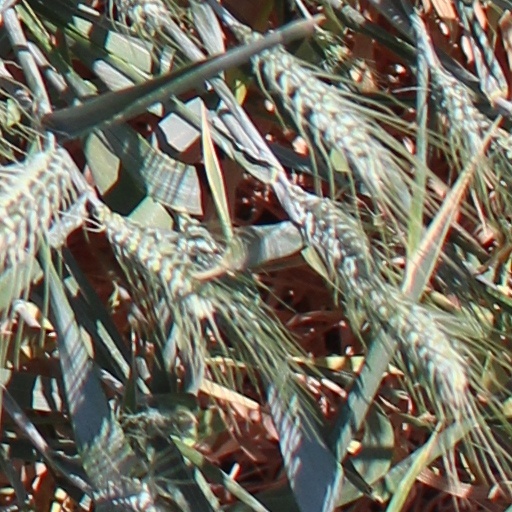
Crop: wheat